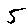
Label: 5